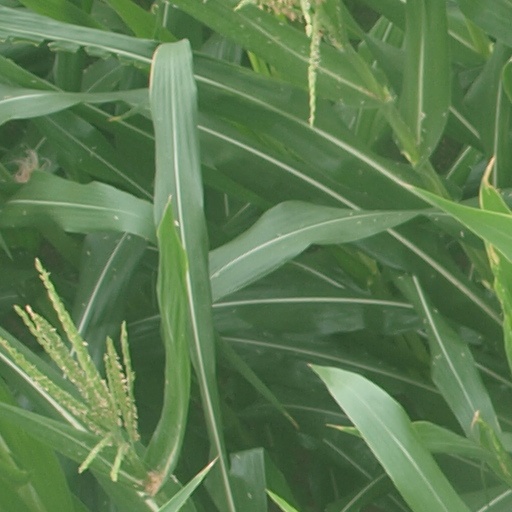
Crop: maize; corn